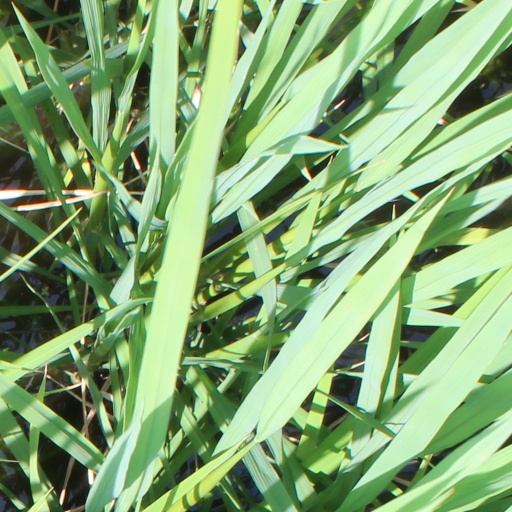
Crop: rice